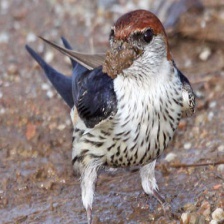
Species: STRIPPED SWALLOW
Scientific name: CECROPIS ABYSSINICA